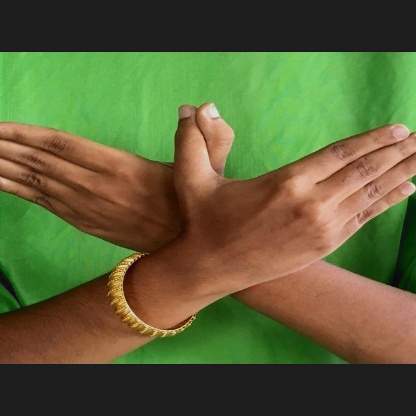
Mudra: Garuda